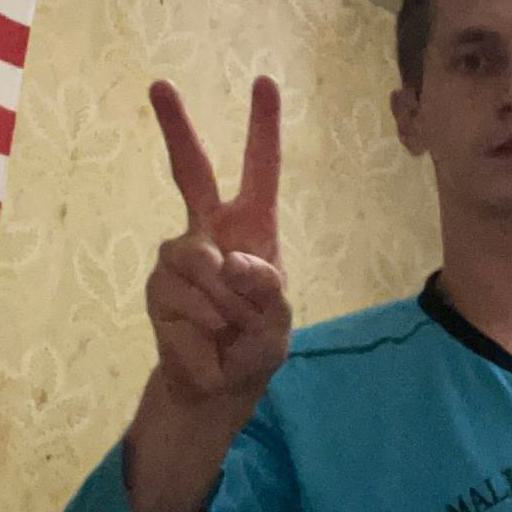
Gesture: peace